Il Capitano

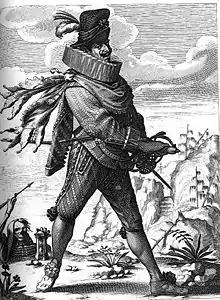
Il Capitano uses bravado and excessive shows of manliness to hide his true cowardly nature. Engraving by Abraham Bosse.

Its genesis dates back to the Pyrgopolinices of Titus Maccio Plautus' Miles gloriosus and to Terence's Thrason of the Eunuch. He was reborn in various forms in the Italian theater of the Renaissance. He usually personified the vainglorious soldier who continually affirmed his military quality in words and without foundation. He could boast of titles he did not possess or of feats he had never accomplished. In the most negative versions he actually poorly concealed the terror of having to face a battle or a duel. However, the Captains could also have positive characteristics, as dreamers with noble feelings.